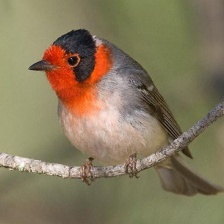
Species: RED FACED WARBLER
Scientific name: CARDELLINA RUBRIFRONS